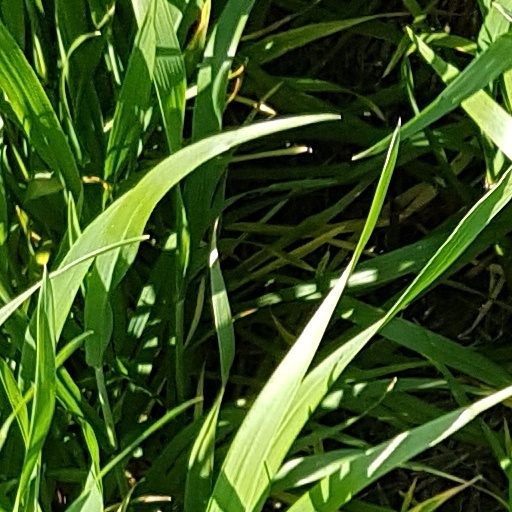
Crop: wheat